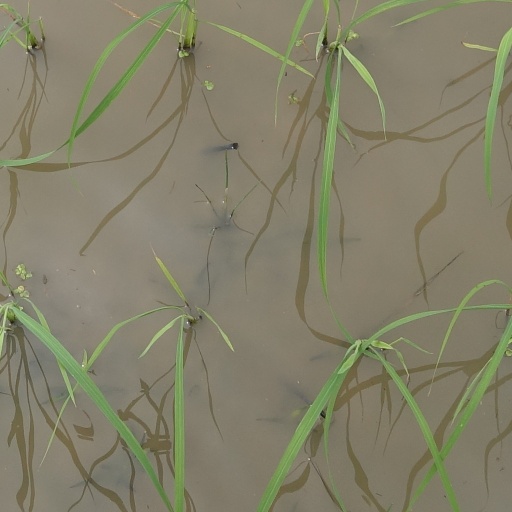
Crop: rice